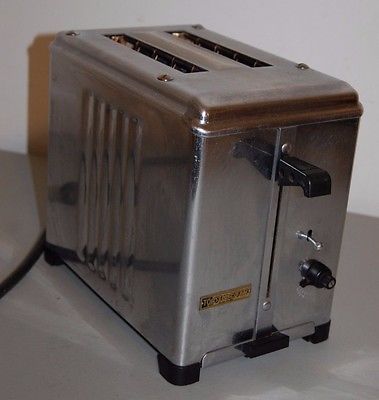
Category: toaster